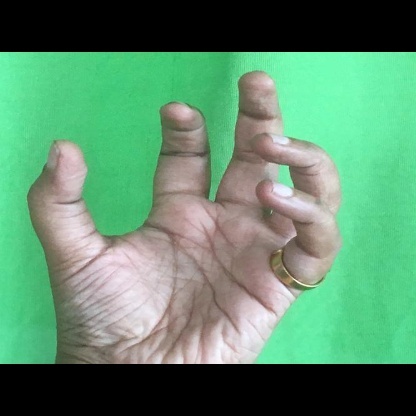
Mudra: Padmakosha